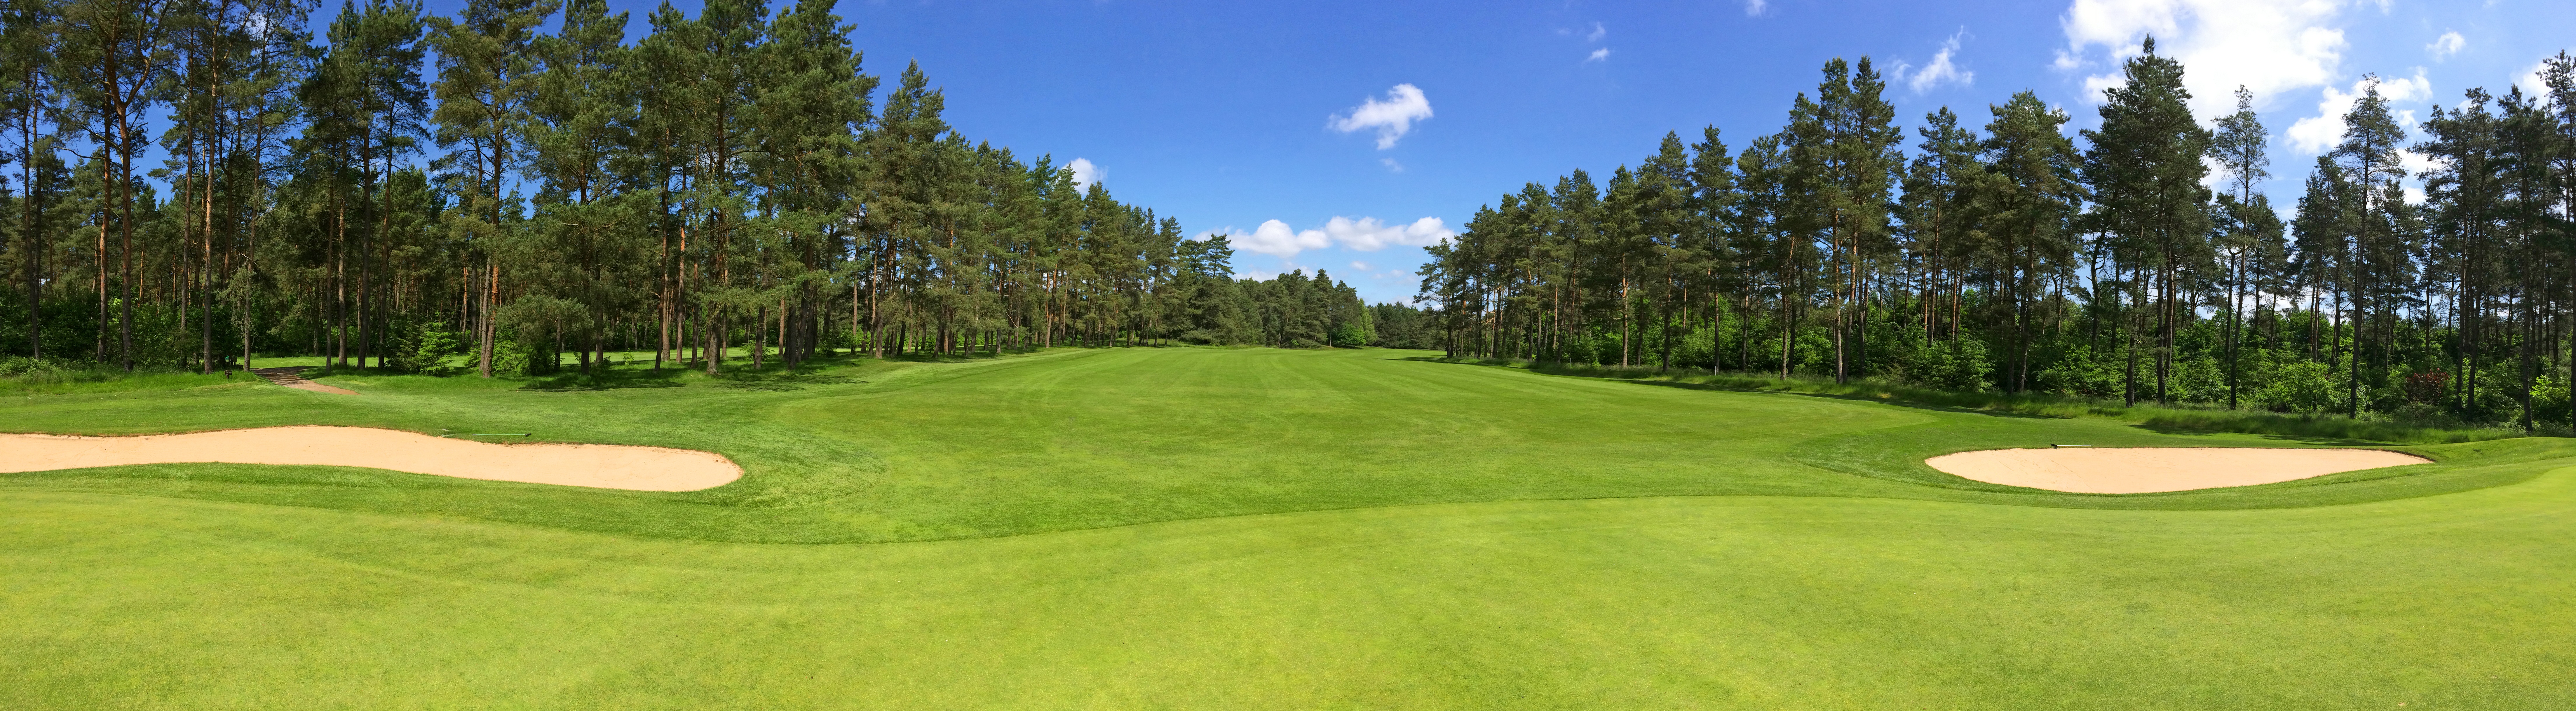
forest, structure, lawn, meadow, green, baseball field, golf, golf course, golf club, trees, sports, grassland, fairway, sport venue, land lot, golf club worpswede